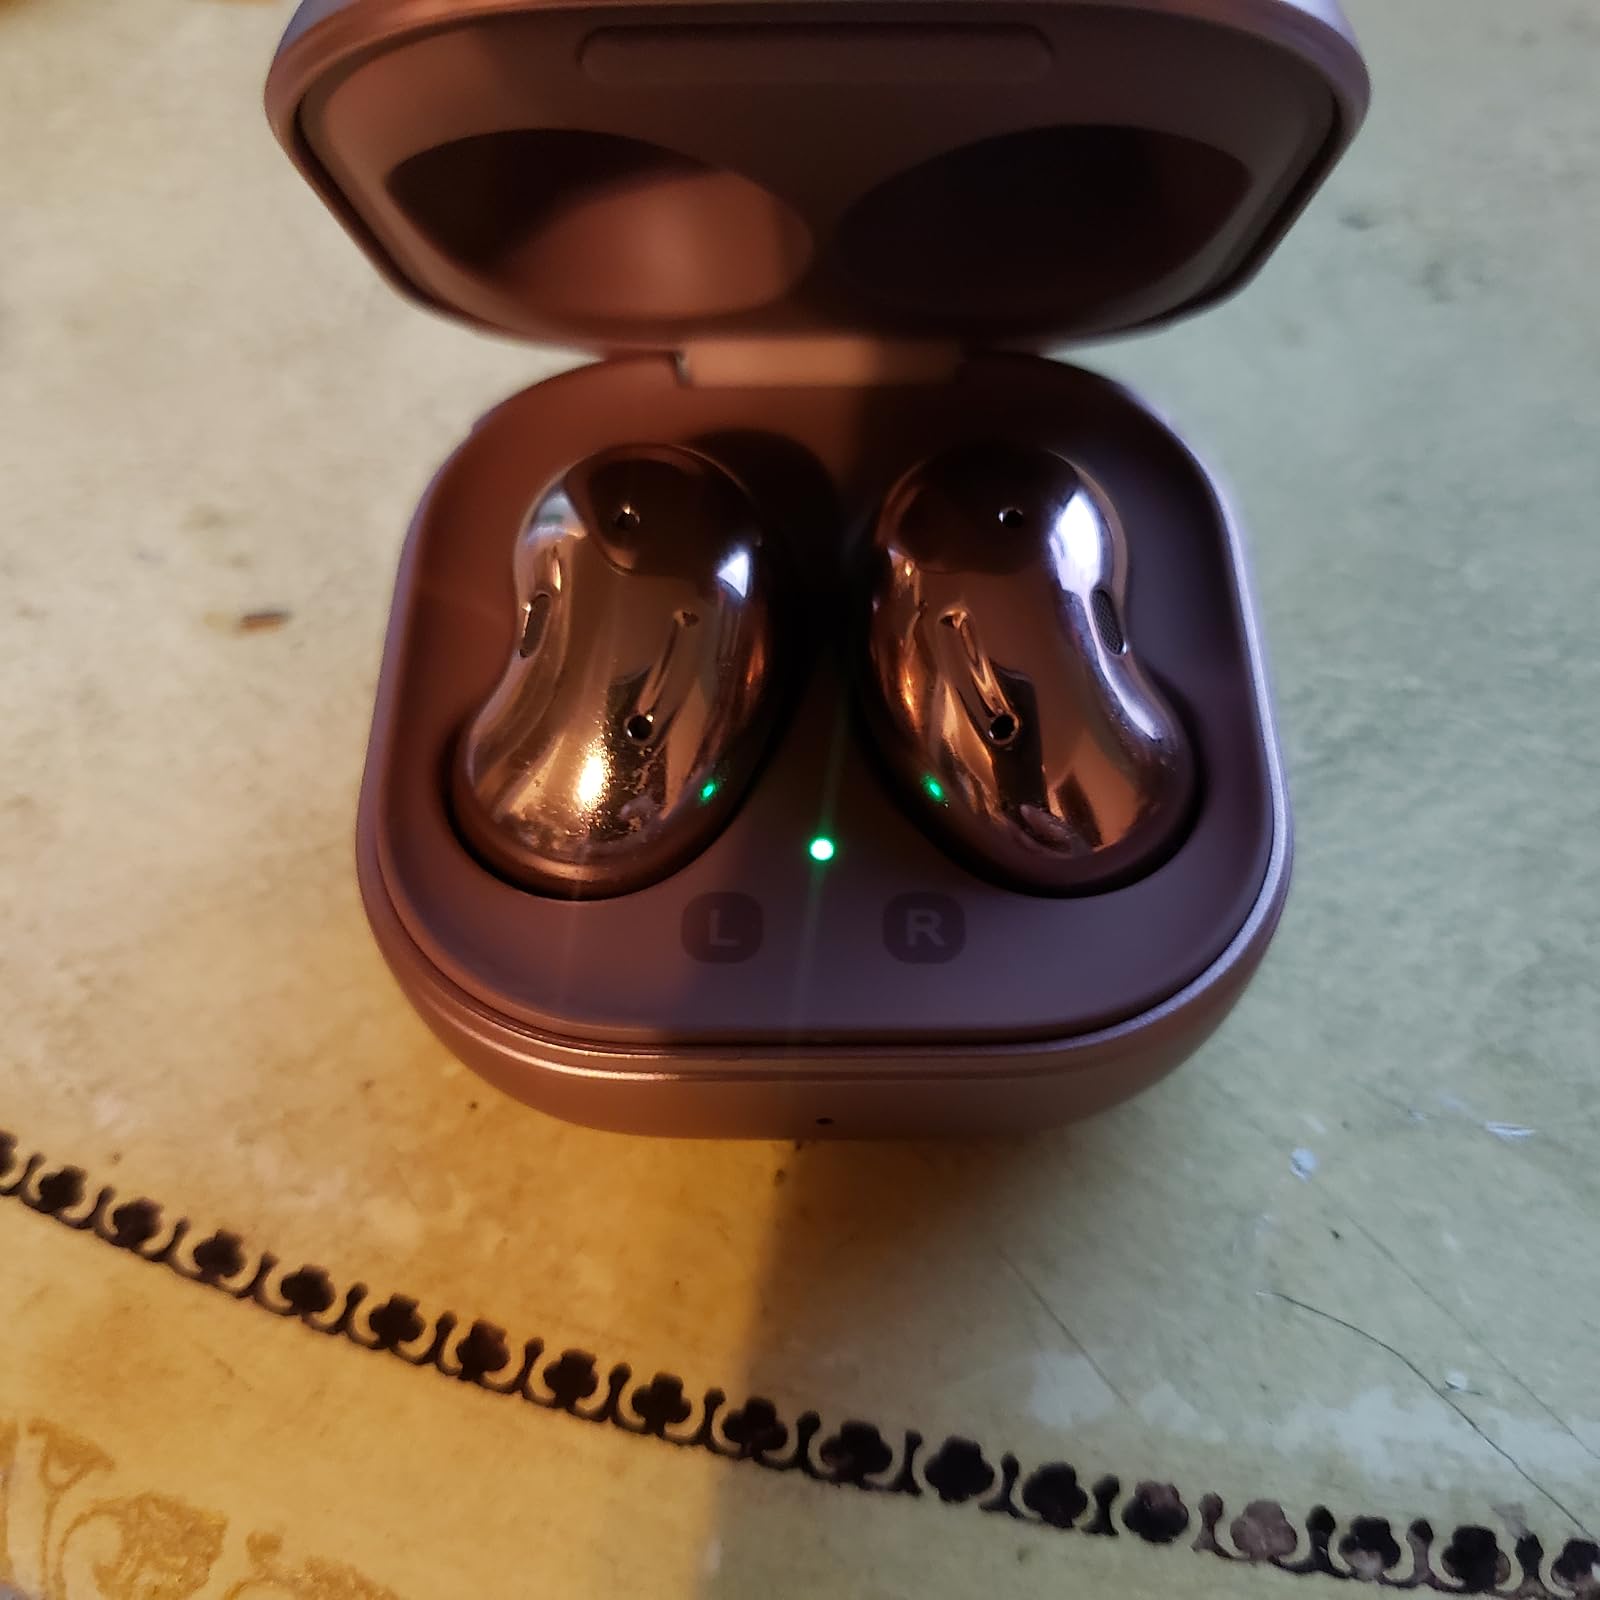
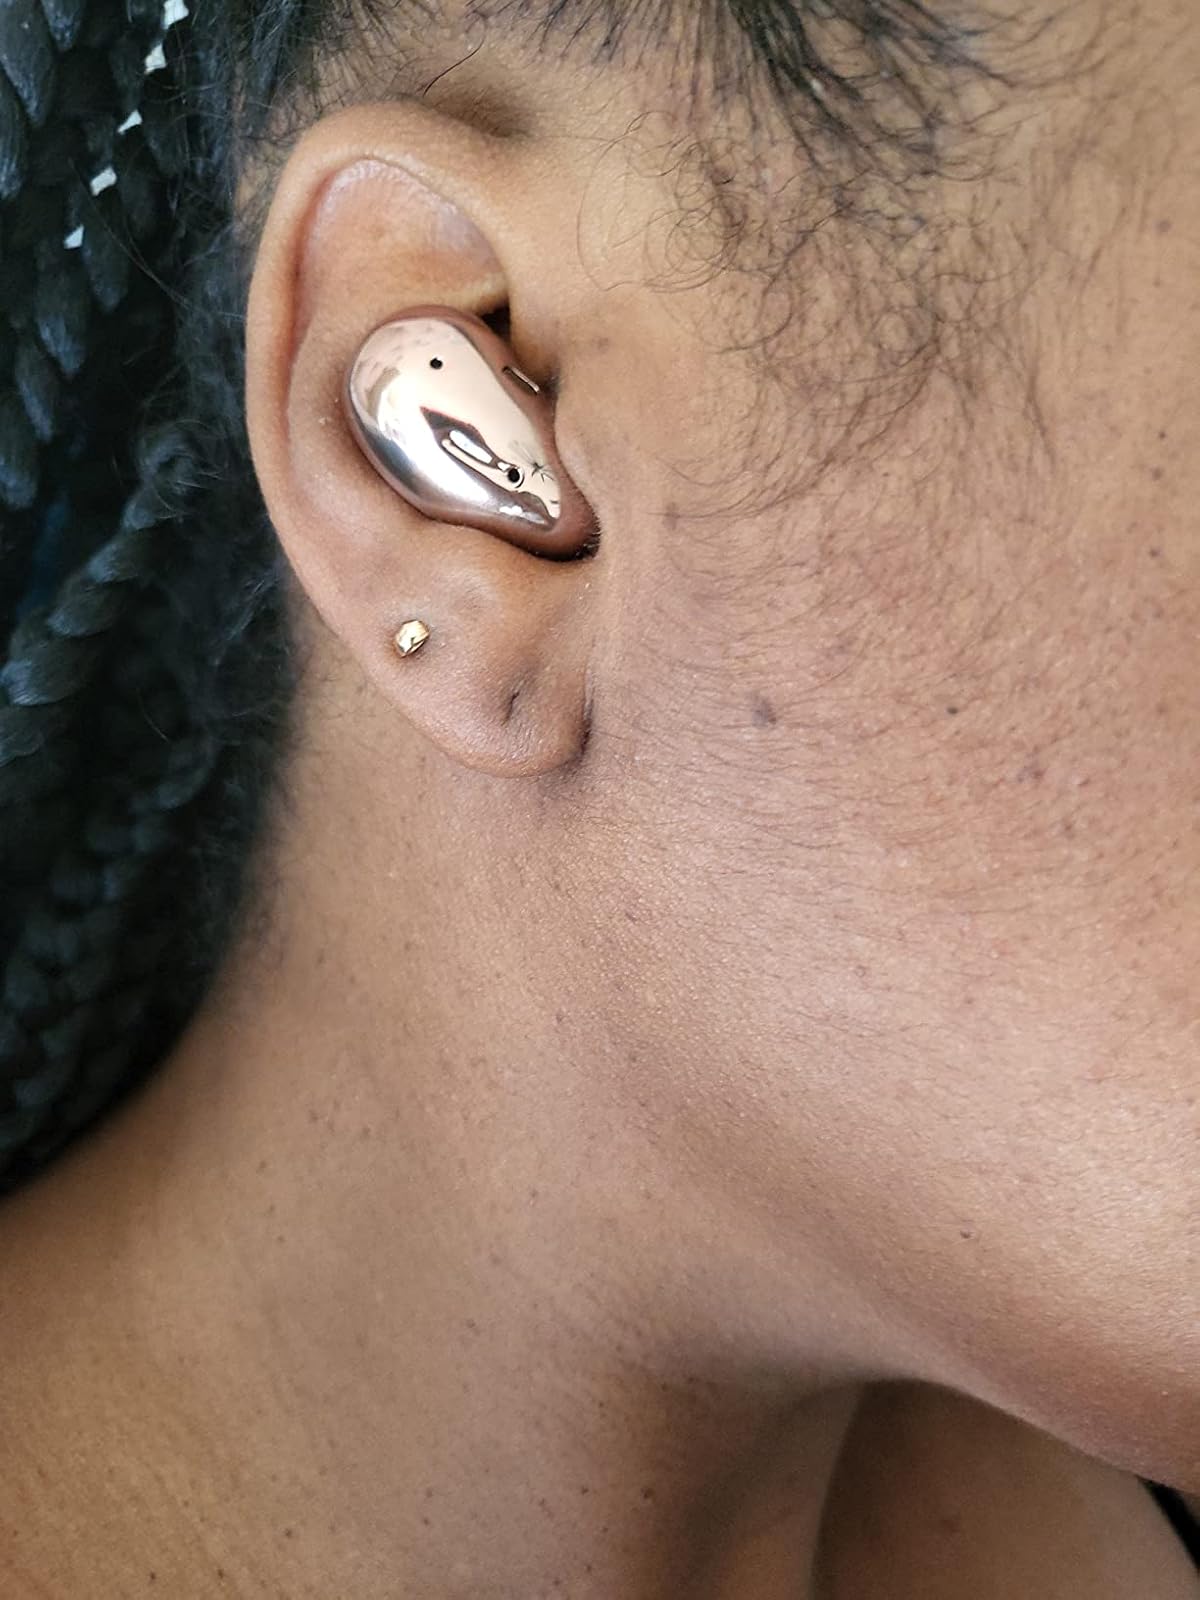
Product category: earbuds
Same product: yes